Capetian dynasty

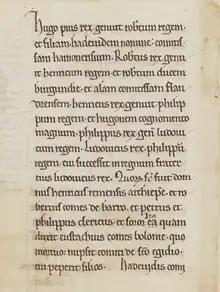
Hugh Capet's line, from the "Genealogy of the Third Lineage of King of the Franks"

Over the succeeding centuries, Capetians spread throughout Europe, ruling every form of provincial unit from kingdoms to manors.